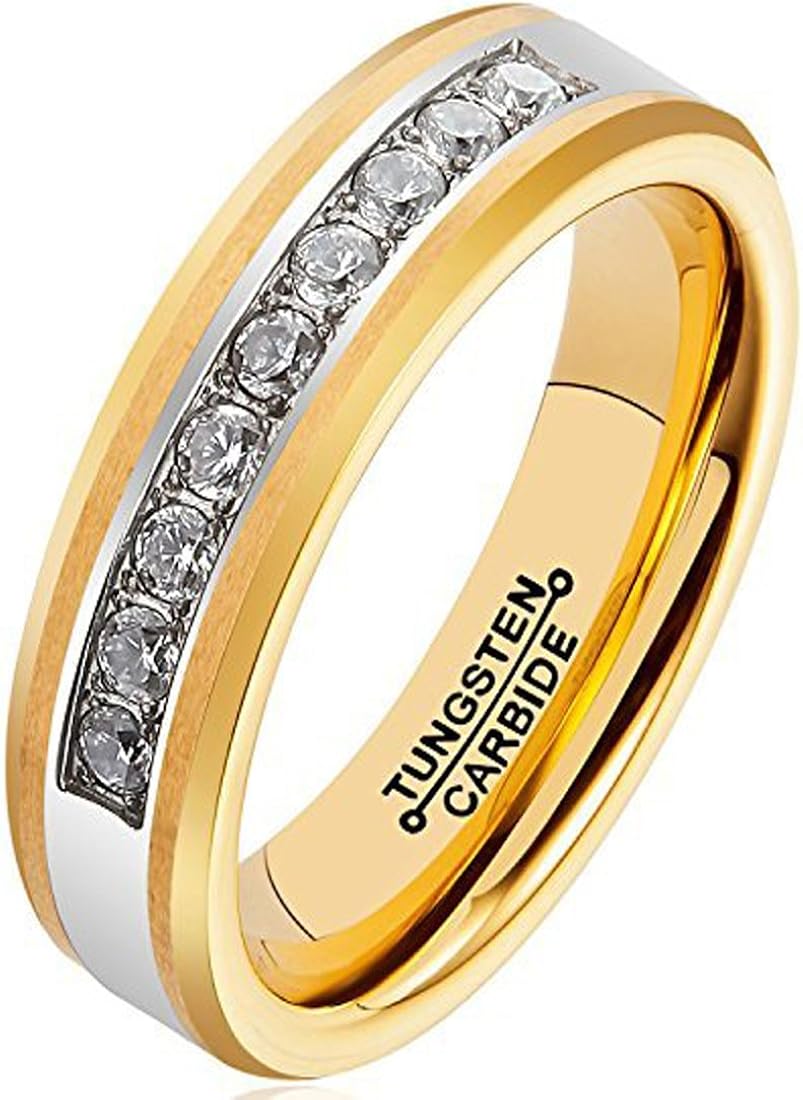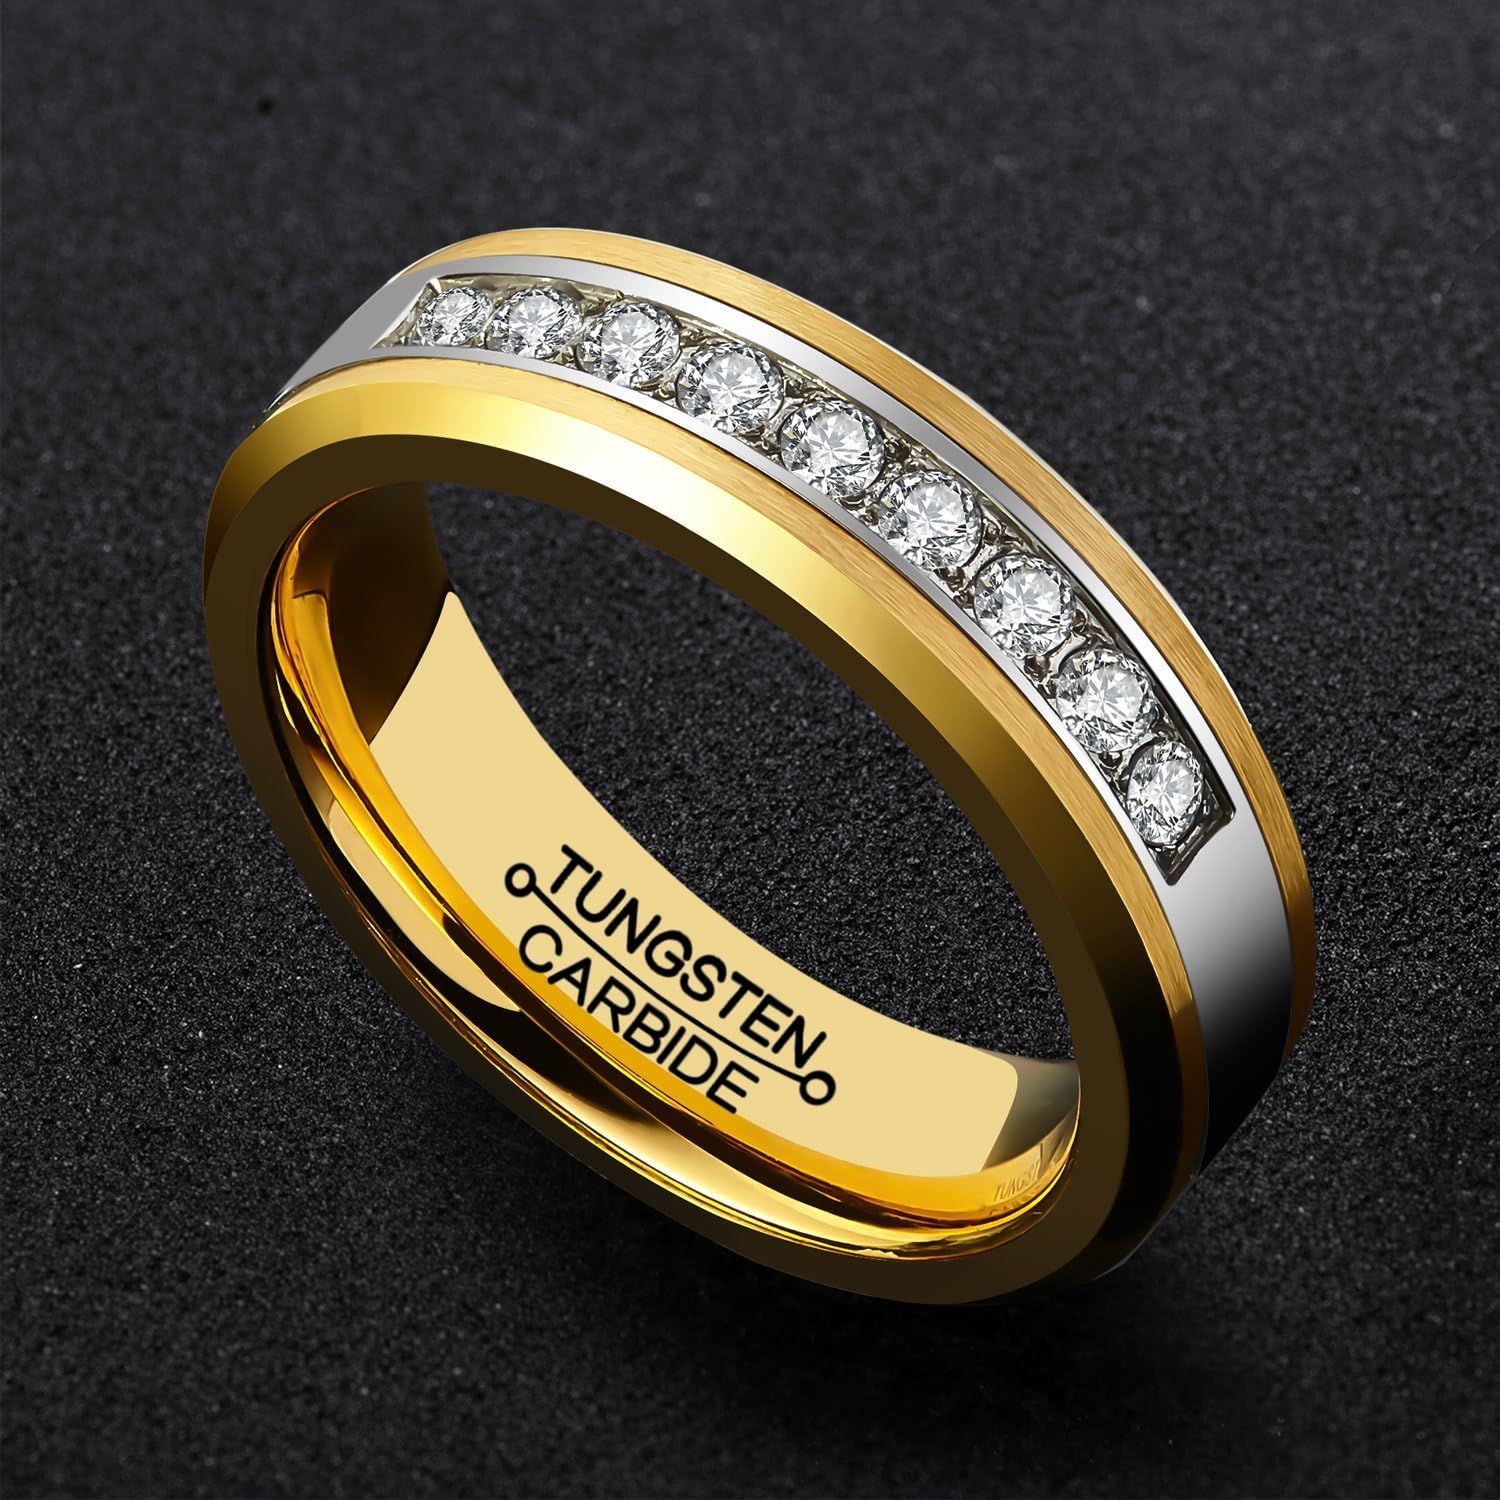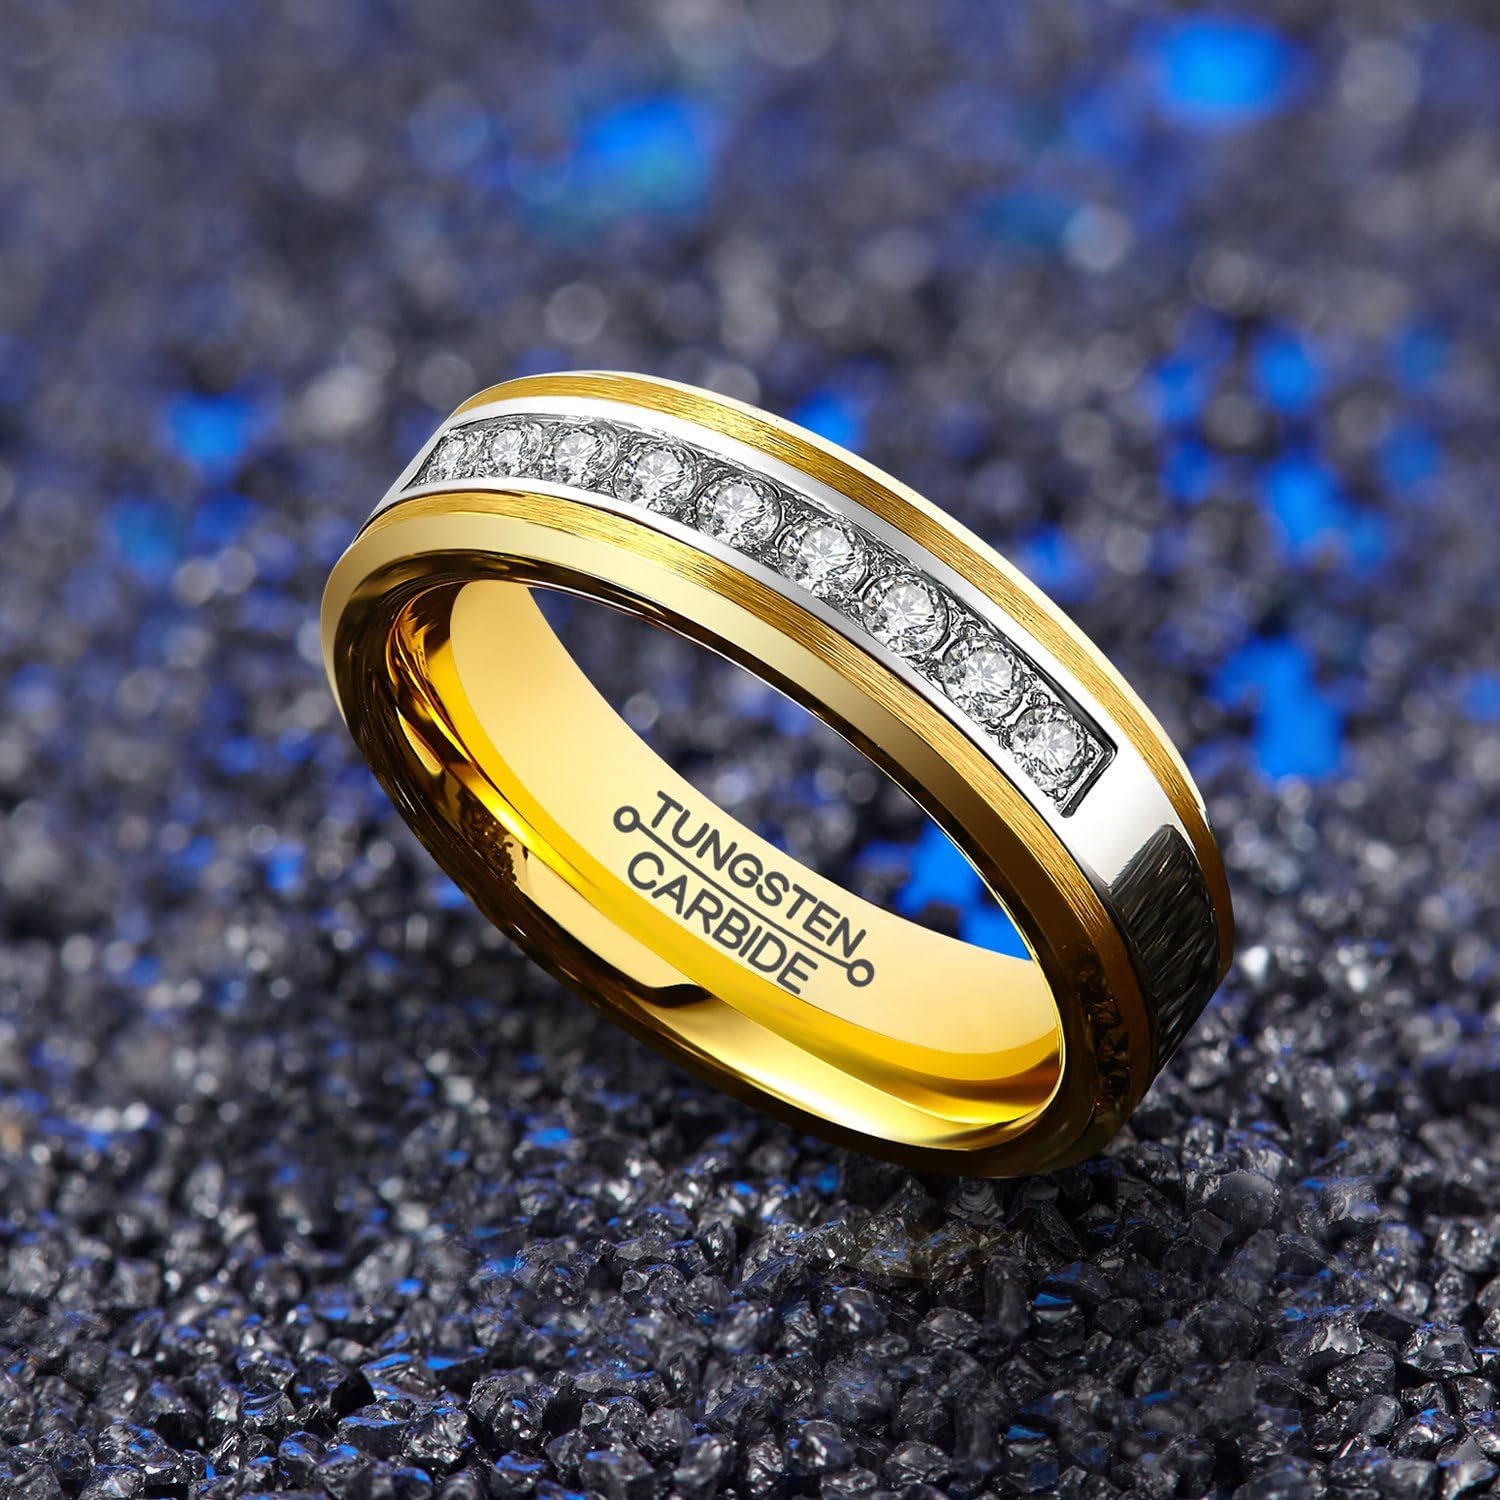
FCL 6mm 18K Gold Plating Ring for Men Exquisite Cubic Zirconia Inlay Tungsten Carbide Wedding Band
Category: AMAZON FASHION
This unique tungsten ring is 6mm width and comfort fit. It is matte finish with 9 large channel set cubic zirconia;85.7% tungsten carbide makes the rings hard to deform.
Features: Material:Tungsten Carbide. | 9 Shiny cubic zirconia Inlay add a glamour on your dating,great inlay workmanship insure the firmness of stones. | 6mm Wide Band Ring,Perfectly Suitable for Both Men and Women | Size 7-13 optional,come with a ring box. | Permanent Return Service.